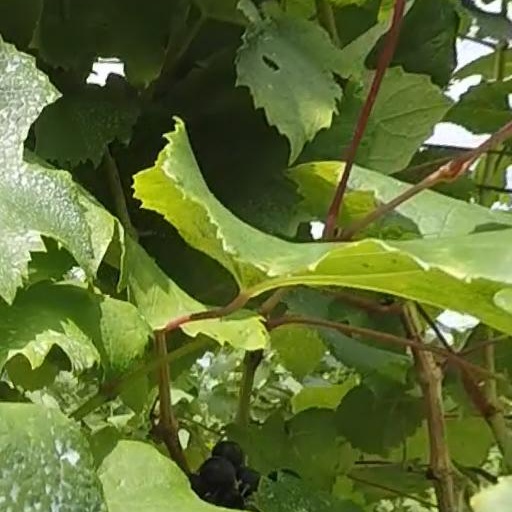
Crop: grape